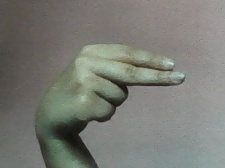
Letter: ain